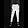
Label: Trouser